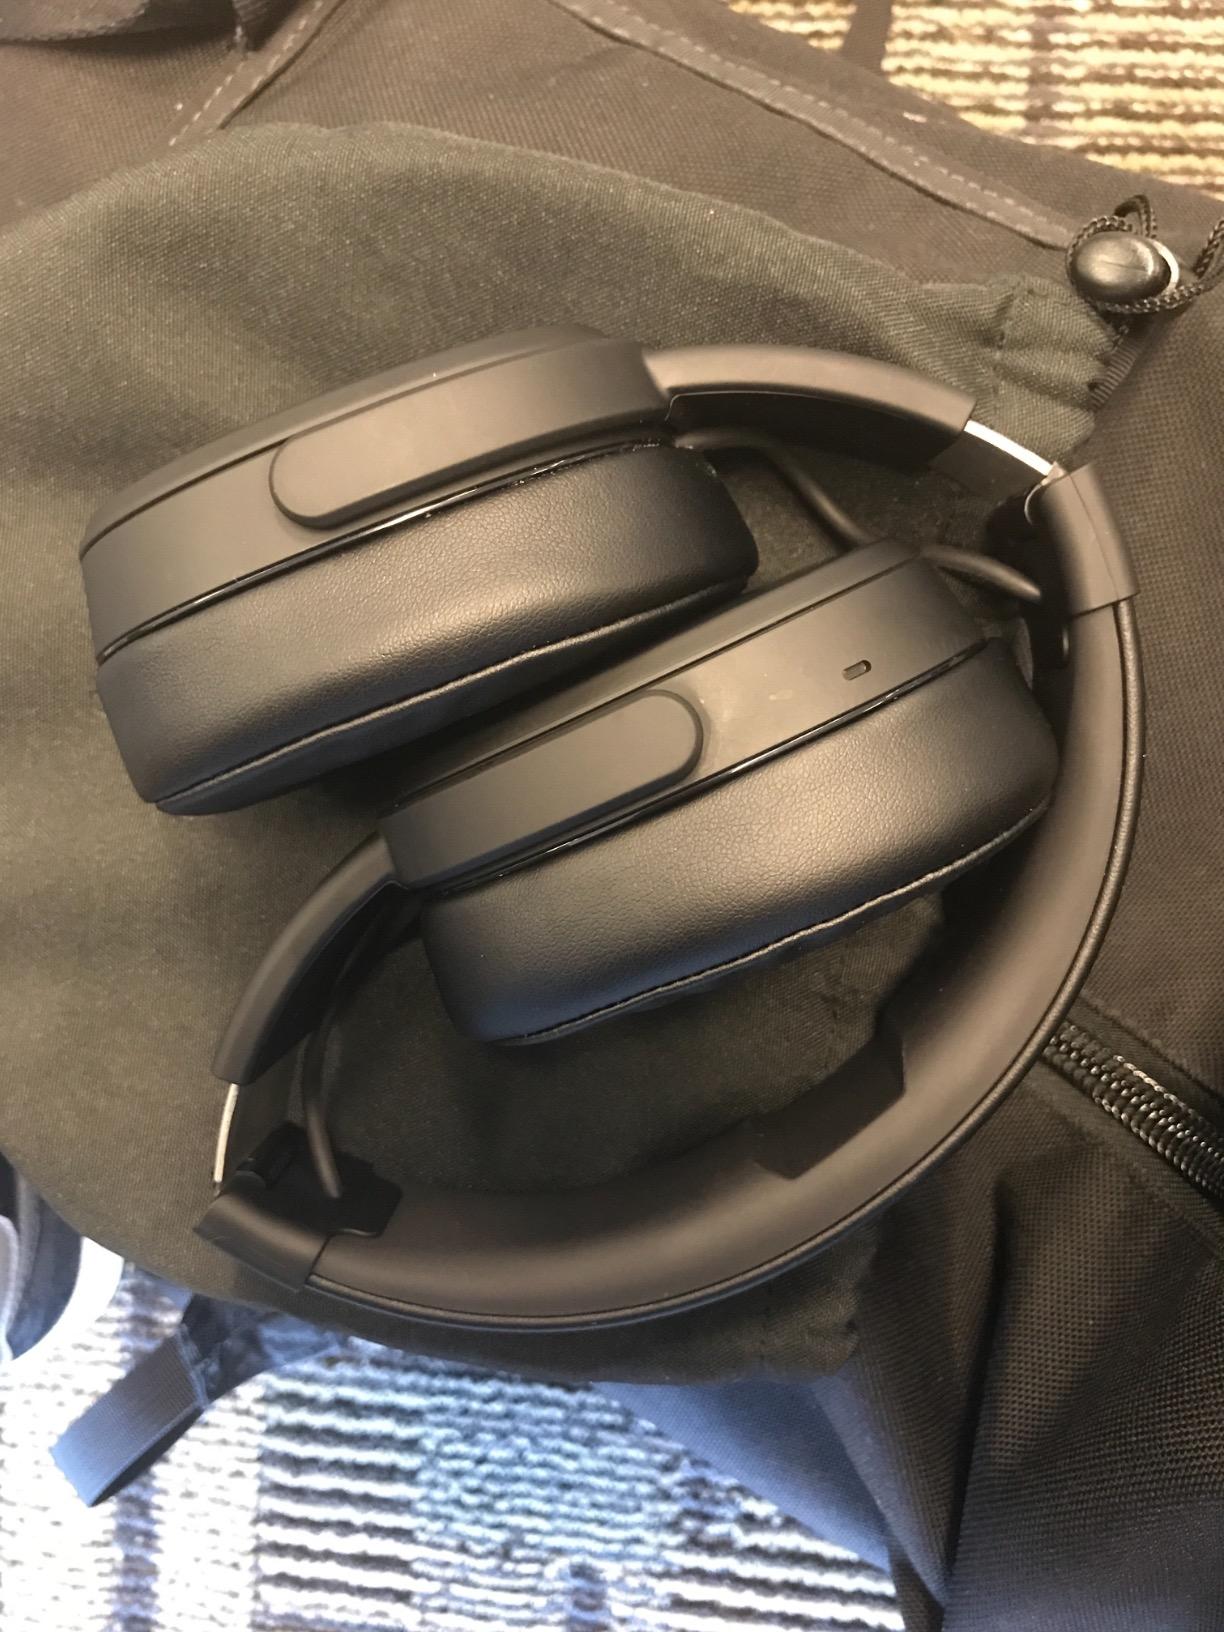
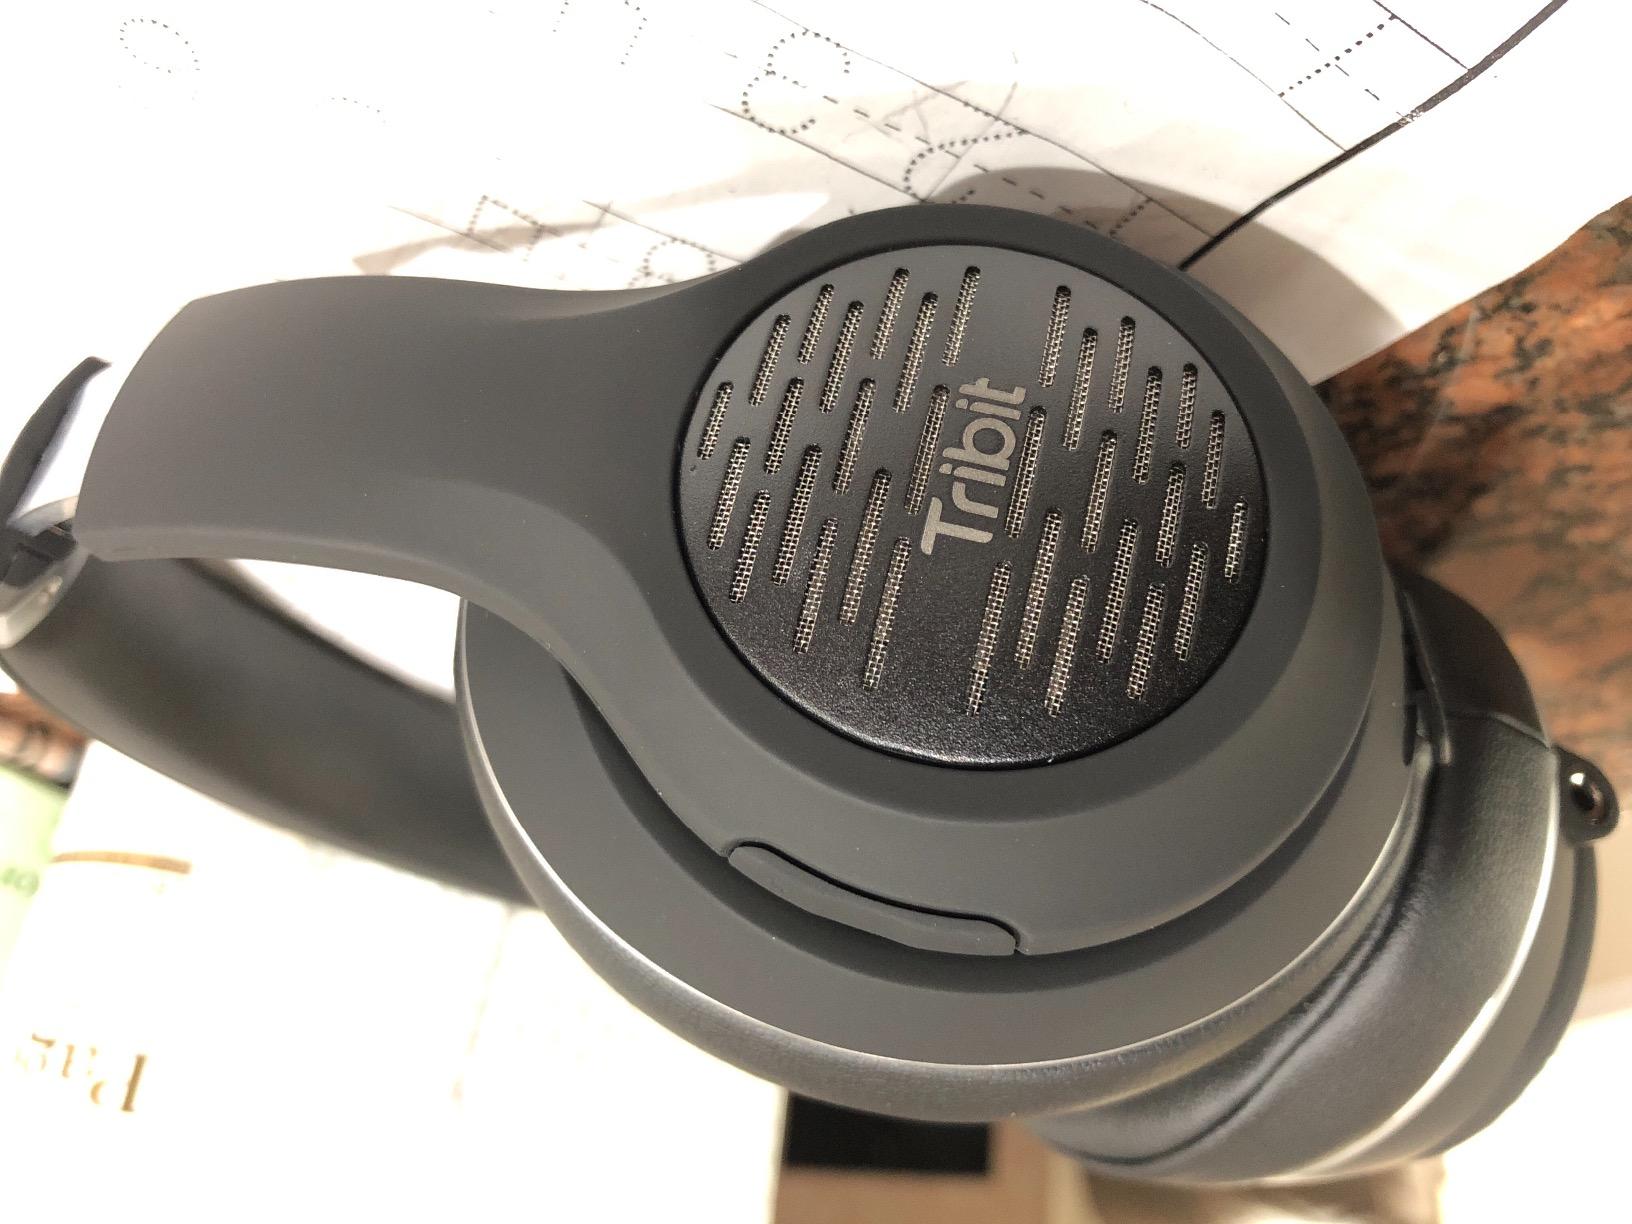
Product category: headphones
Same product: no